Dan Cronin

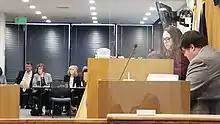
In December 2020, Ashley Selmon (second from right) was unanimously elected to serve as Vice Chairwoman, the first Democratic woman. The vice chair presides over meetings in the chairman's absence.

Cronin ran for reelection in November 2018, and he was challenged by Democratic candidate Lynn LaPlante, principal violist for the Chicago Jazz Philharmonic. Cronin's campaign focused on his record of not raising property taxes on residents. However, Peickert, as chairman of the DuPage County Democratic Party, countered that the board had merely passed a maintenance budget with no initiatives. Cronin won reelection with 51% of the vote, but faced a strong challenge from LaPlante, who earned 49% of the vote. Peickert considered the thin margin to be a good showing for LaPlante, a first-time candidate.